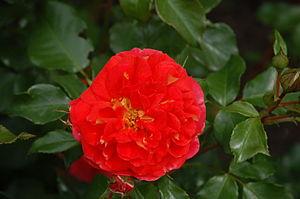
Un rosier ADR est un rosier ayant obtenu le certificat d'approbation de la rose allemande récompensant les variétés de roses ayant réussi des tests de culture drastiques effectués dans onze différents « jardins d'agrément ADR » en Allemagne. Ce label est considéré comme un des plus difficiles à obtenir dans le monde.